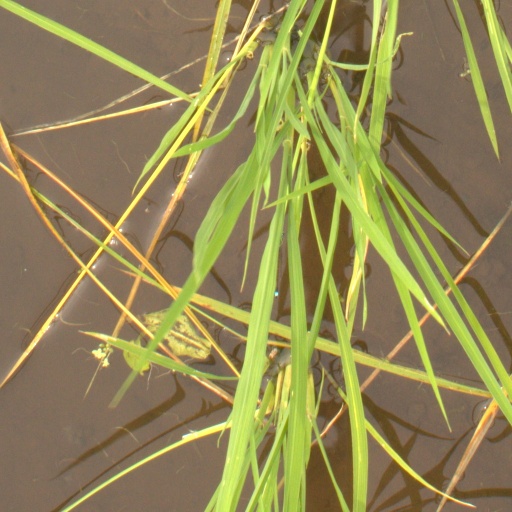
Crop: rice